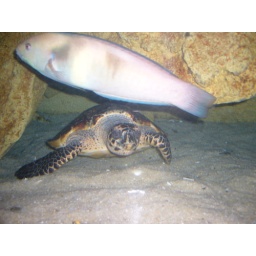
A turtle under a rock